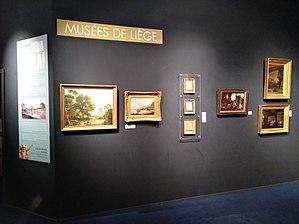
Les musées de Liège au stand Chapeau! de la TEFAF
Voici une liste des musées situés sur le territoire de la ville de Liège, en Belgique.